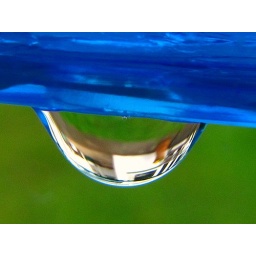
If you look you can see a house in the water drop! Try viewing upside down!